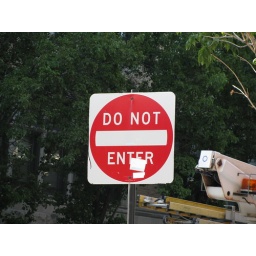
giant truck in road